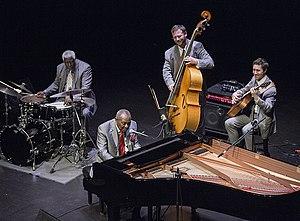
Lionel Frederick Cole, dit Freddy Cole ou Freddie Cole, est un chanteur et pianiste américain de jazz dont la carrière a débuté en 1952.